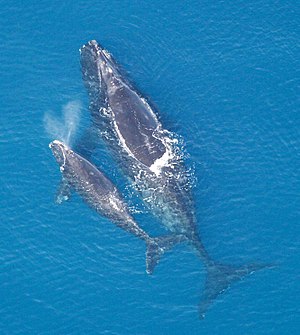
R/K-selektion
En hval med en enkelt kalv. Hvalers reproduktion følger en K-selektions strategi, med få afkom, lang drægtighed, lang yngelpleje, og en lang periode før kønsmodne.
r/K-selektion er en videnskabelig teori, som omhandler forplantningstrategier i forhold til afvejning mellem kvantitet og kvalitet af afkom. Fordelingen af egenskaber i en organisme, fokus på enten øget mængde af afkom på bekostning af den individuelle forældreinvestering, eller nedsat mængde af afkom med en tilsvarende øget forældreinvestering varierer tilsyneladende meget for at fremme succes i bestemte miljøer.